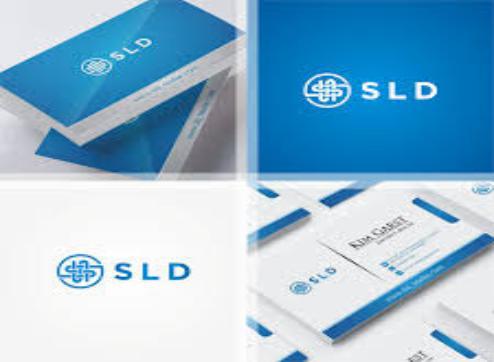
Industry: Others